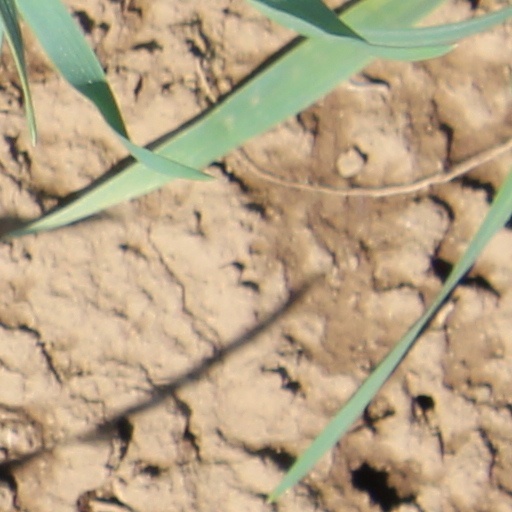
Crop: wheat